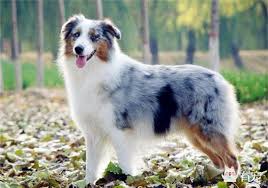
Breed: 245-n000098-Australian_Shepherd